Amaurosis fugax

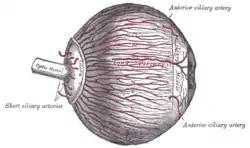
The arteries of the choroid and iris. The greater part of the sclera has been removed.

Amaurosis fugax (meaning 'darkening', 'dark', or 'obscure', meaning 'fleeting') is a painless temporary loss of vision in one or both eyes.